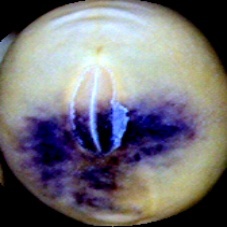
Label: Spotted